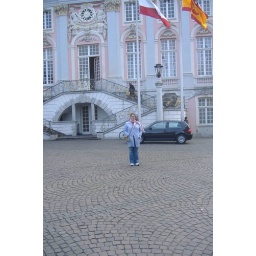
Mayors house in Bonn. It's pink and the mayor is a girl!